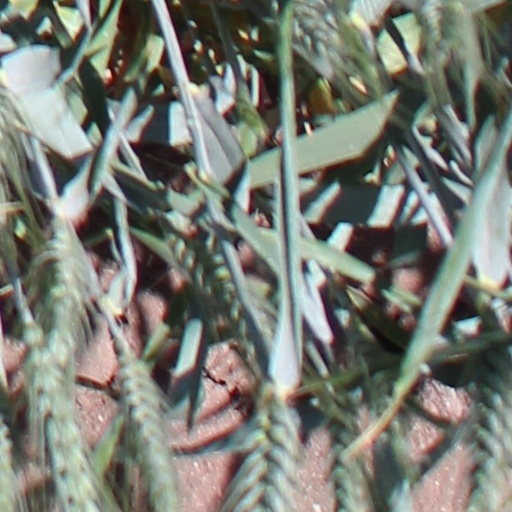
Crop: wheat